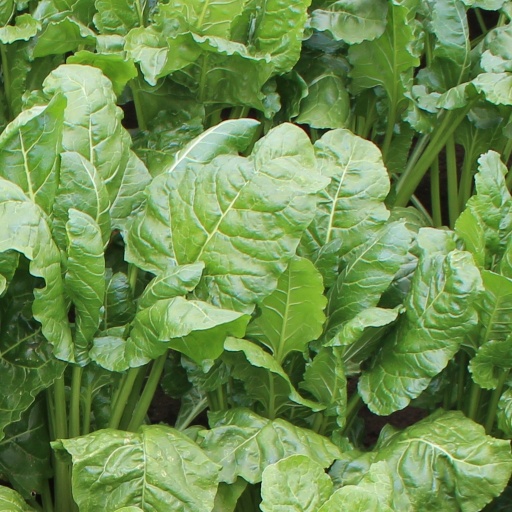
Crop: sugar beet